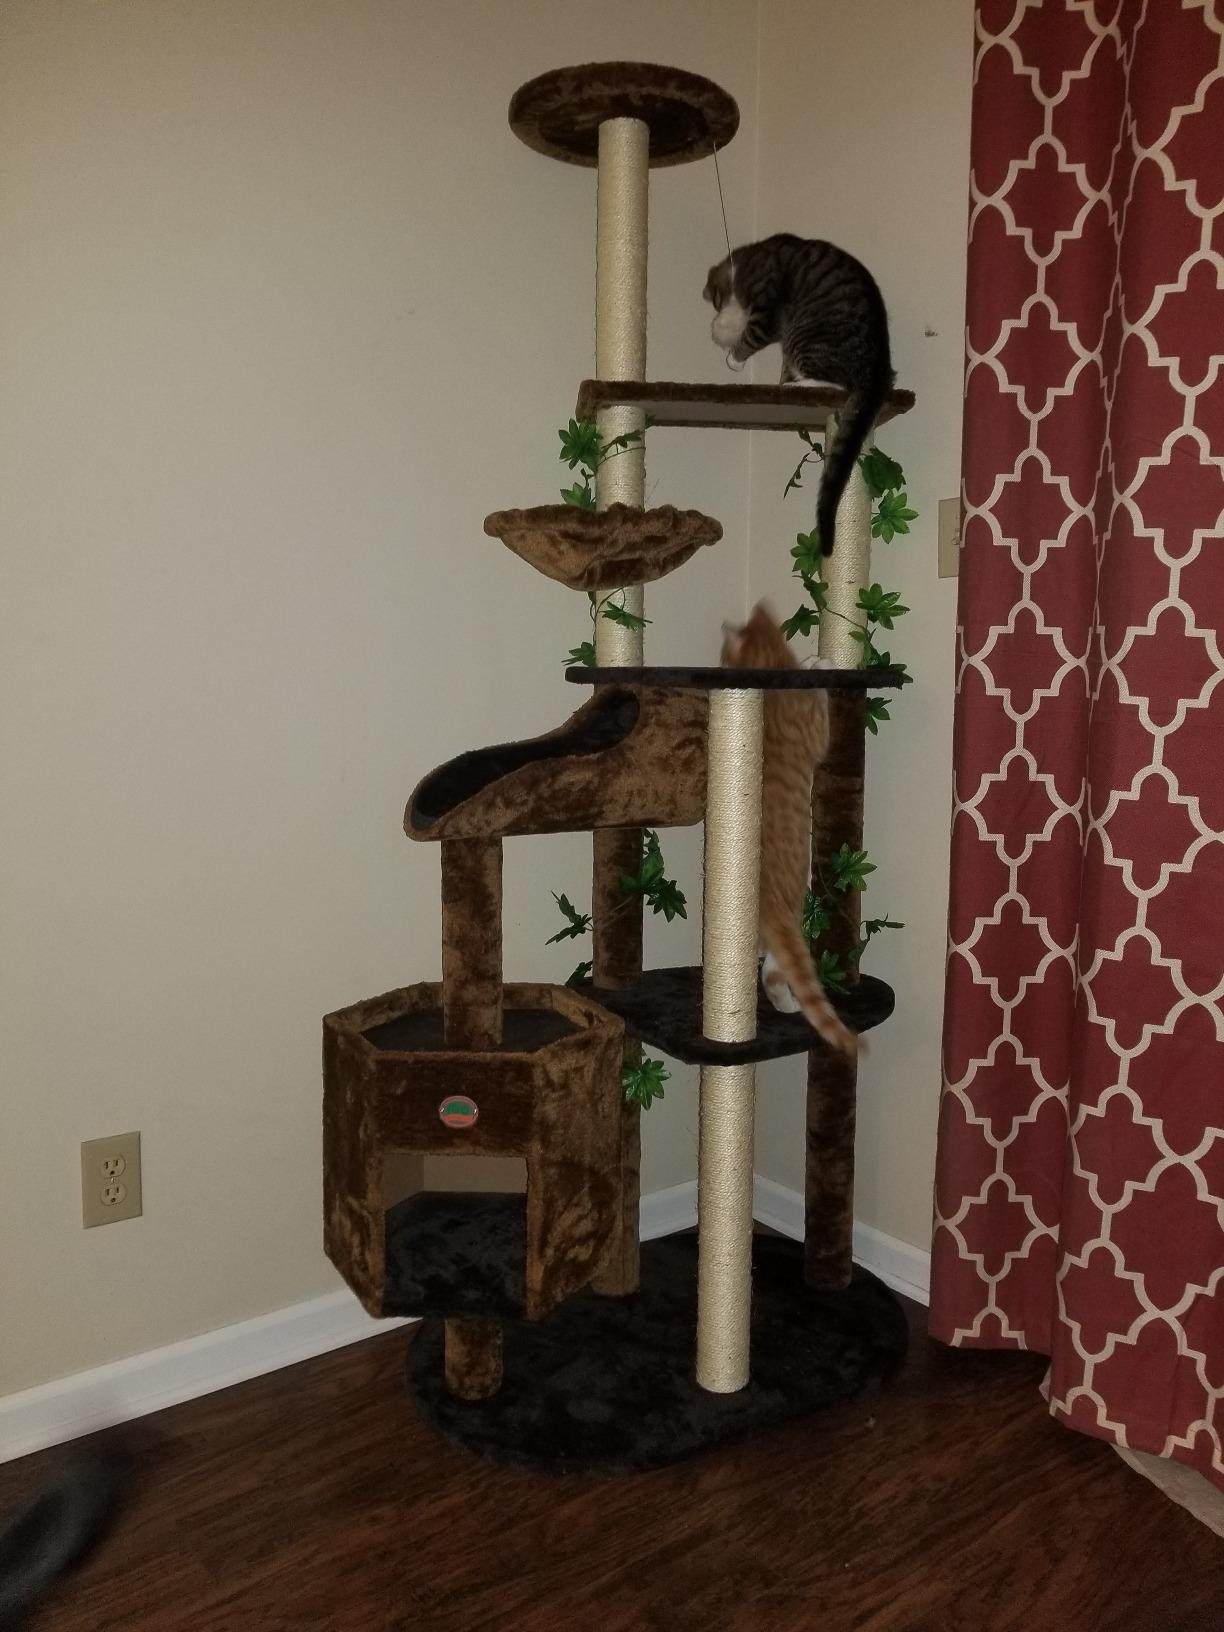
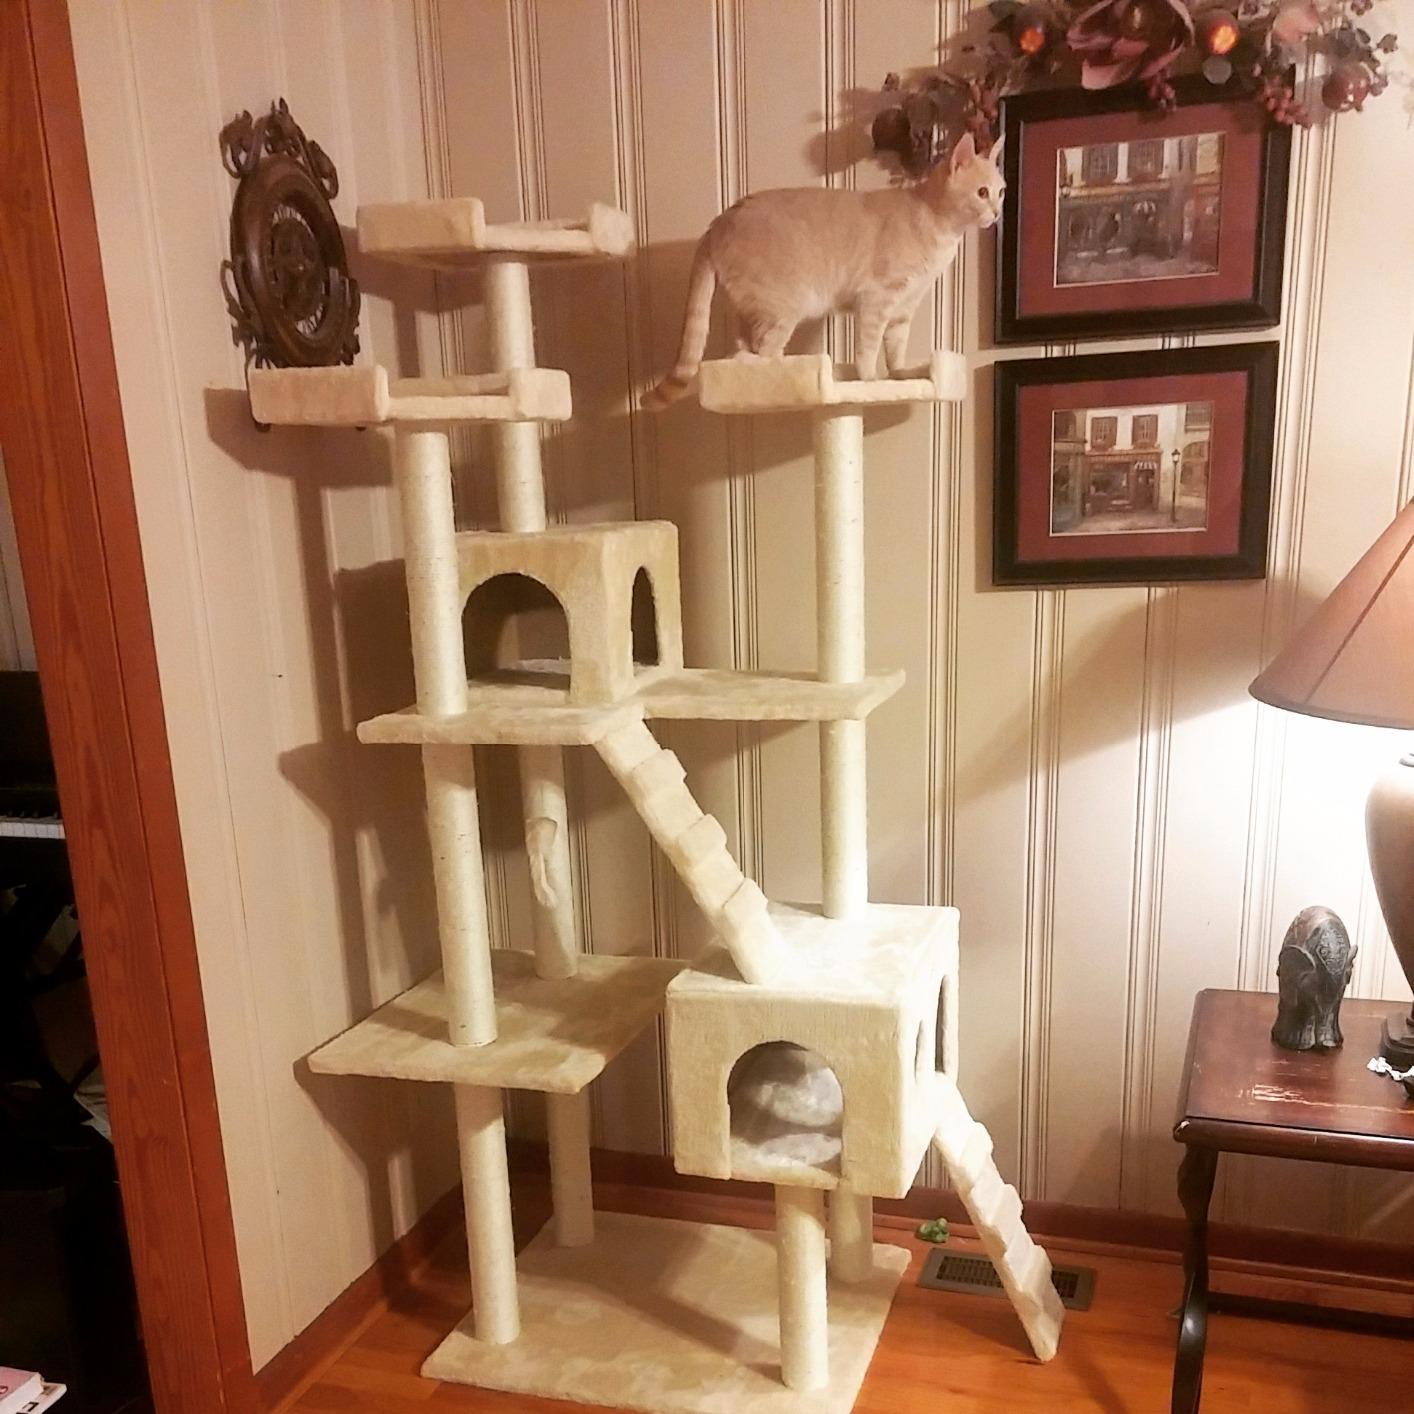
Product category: items_cat tree
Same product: no